Pope Marcellinus

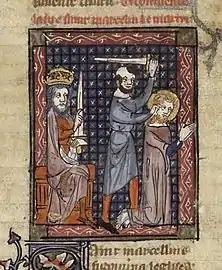
Medieval miniature showing the martyrdom of Saint Marcellinus

Pope Marcellinus was the bishop of Rome from 30 June 296 to his death in 304. A historical accusation was levelled at him by some sources to the effect that he might have renounced Christianity during Emperor Diocletian's persecution of Christians before repenting afterwards, which would explain why he is omitted from lists of martyrs. The accusation is rejected, among others, by Augustine of Hippo. He is today venerated as a saint in the Catholic Church and in the Serbian Orthodox Church.